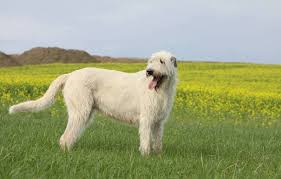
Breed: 224-n000039-Irish_wolfhound